Sports in Philadelphia

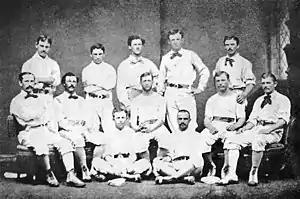
The Philadelphia Athletics, formed in 1860, were the first major league baseball team in Philadelphia

The Philadelphia Soul are an Arena Football League (AFL) franchise founded in 2004. The team played in the Wells Fargo Center. The Soul won ArenaBowl XXII in 2008 before the league formally disbanded in 2009. The Soul returned in 2010 after the AFL restarted its operations as a new entity. The Soul won four conference championships and four division championships. The Soul won back-to-back championships in 2017 (ArenaBowl XXIX) and 2018 (ArenaBowl XXX), making it a total of three ArenaBowl Championships. The Soul disbanded in 2019 when the AFL folded again. In 2024, the Soul briefly returned under new ownership.